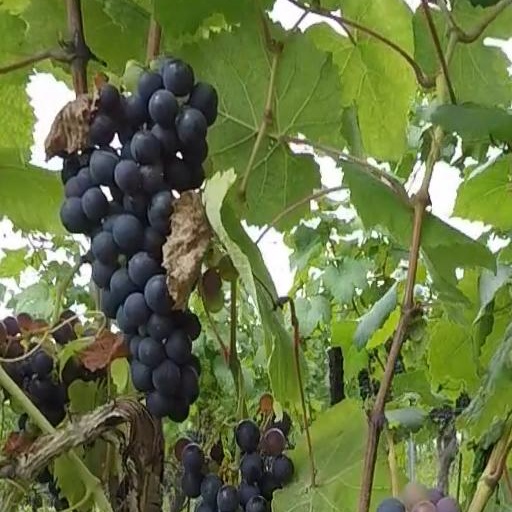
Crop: grape